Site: brandenburg
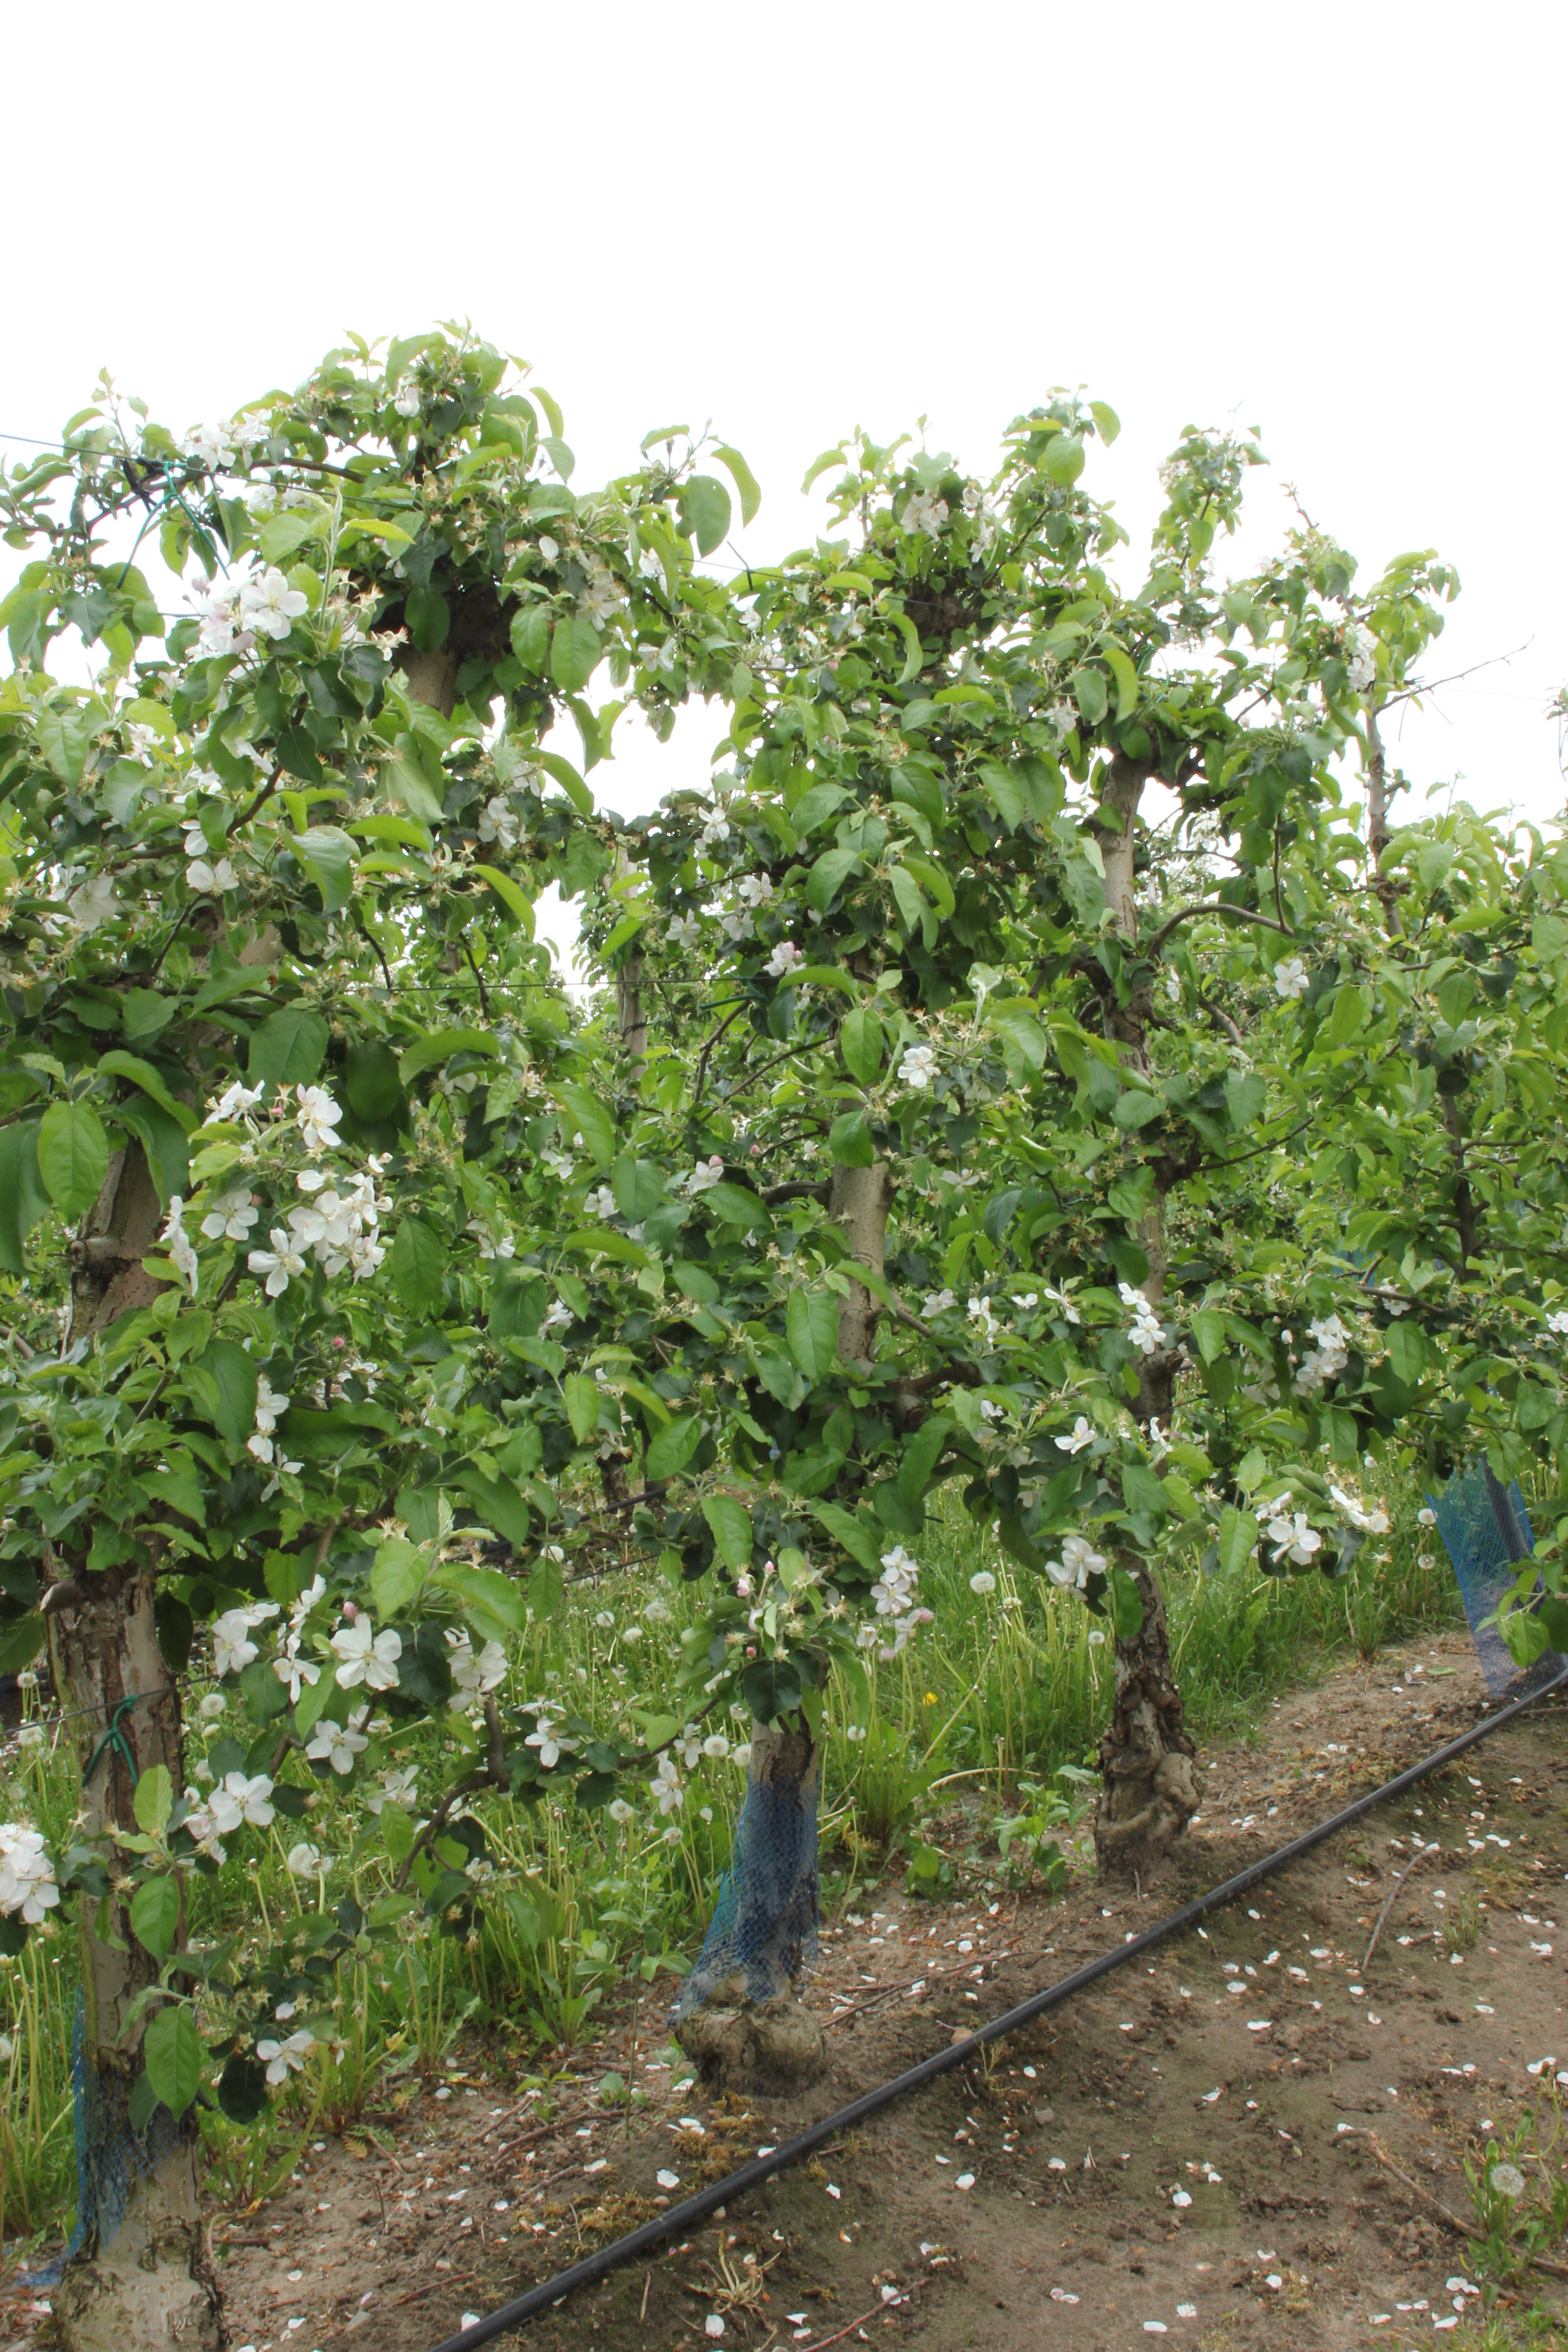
Growth stage (BBCH 67): Flowering